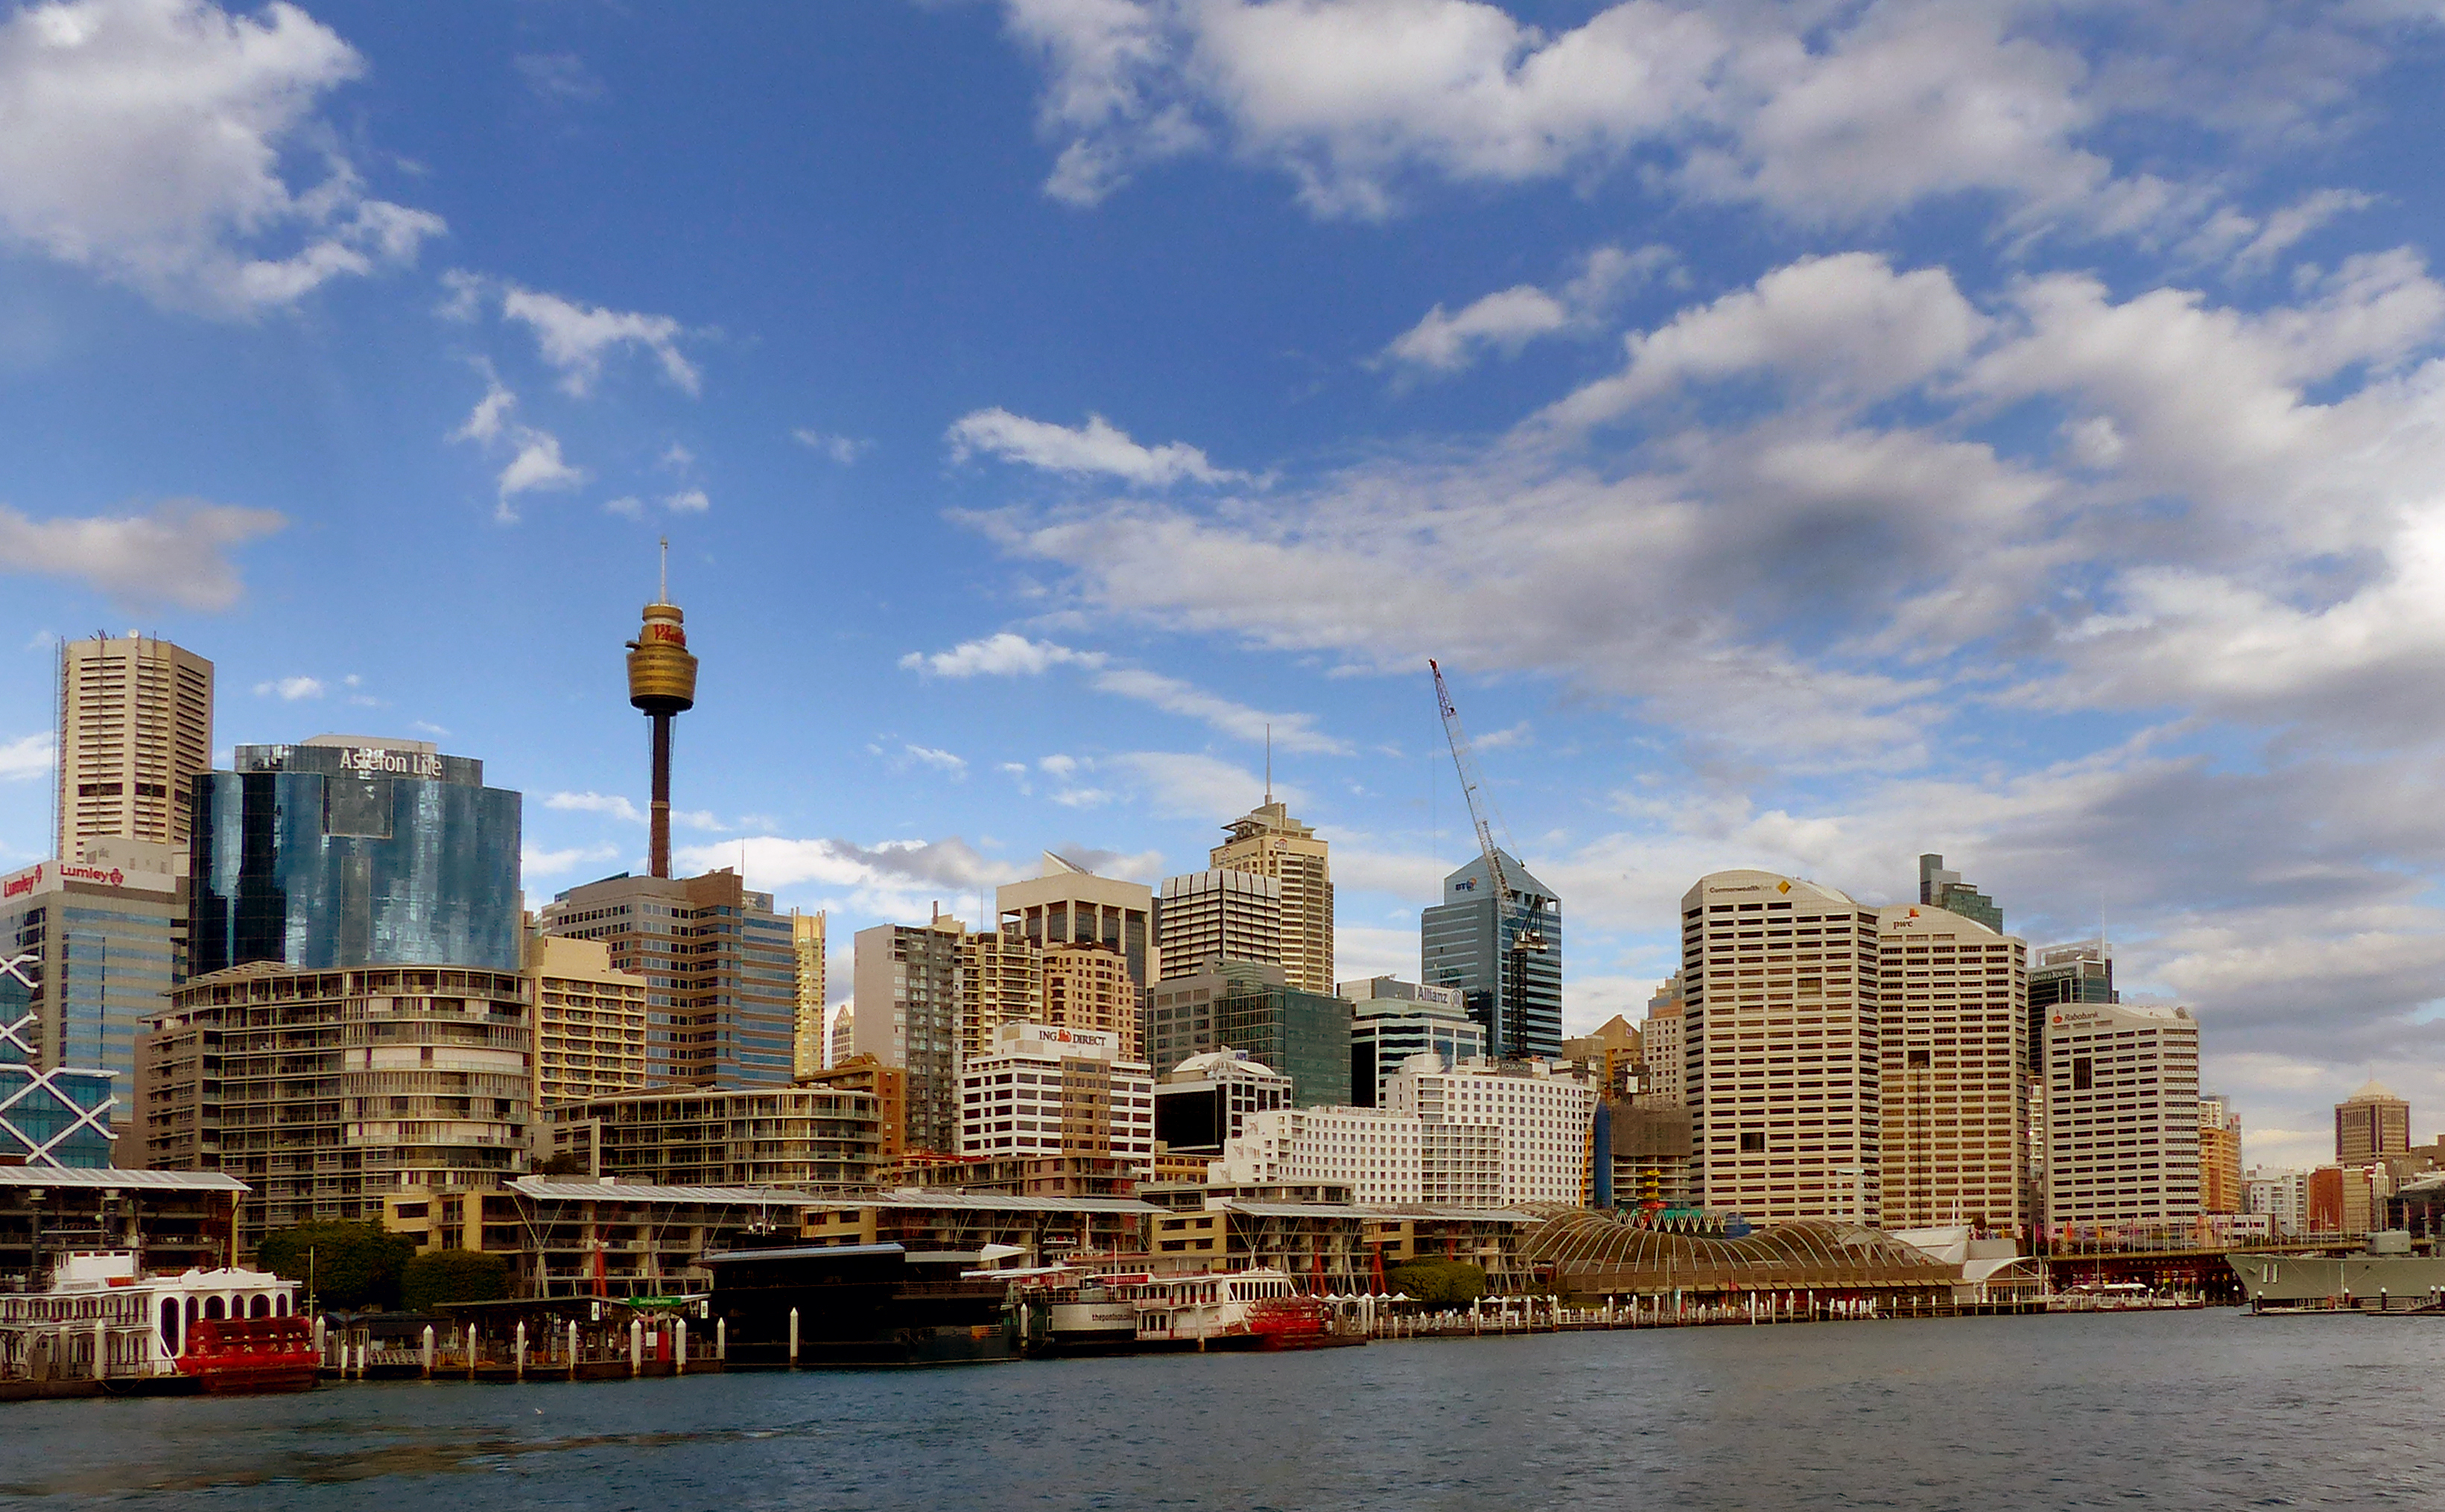
horizon, skyline, city, skyscraper, cityscape, panorama, downtown, dusk, landmark, tower block, metropolis, urban area, geographical feature, human settlement, metropolitan area